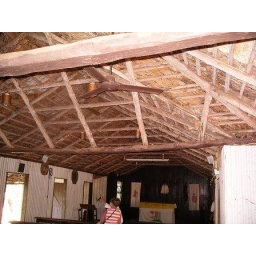
The roof of this church is made from the Paperbark off the trees in the area.